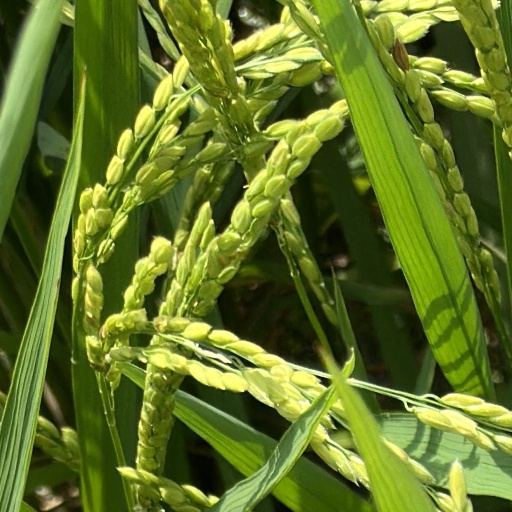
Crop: rice